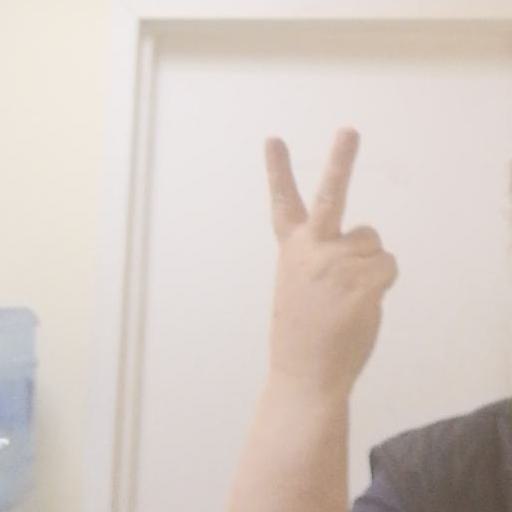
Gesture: peace_inverted